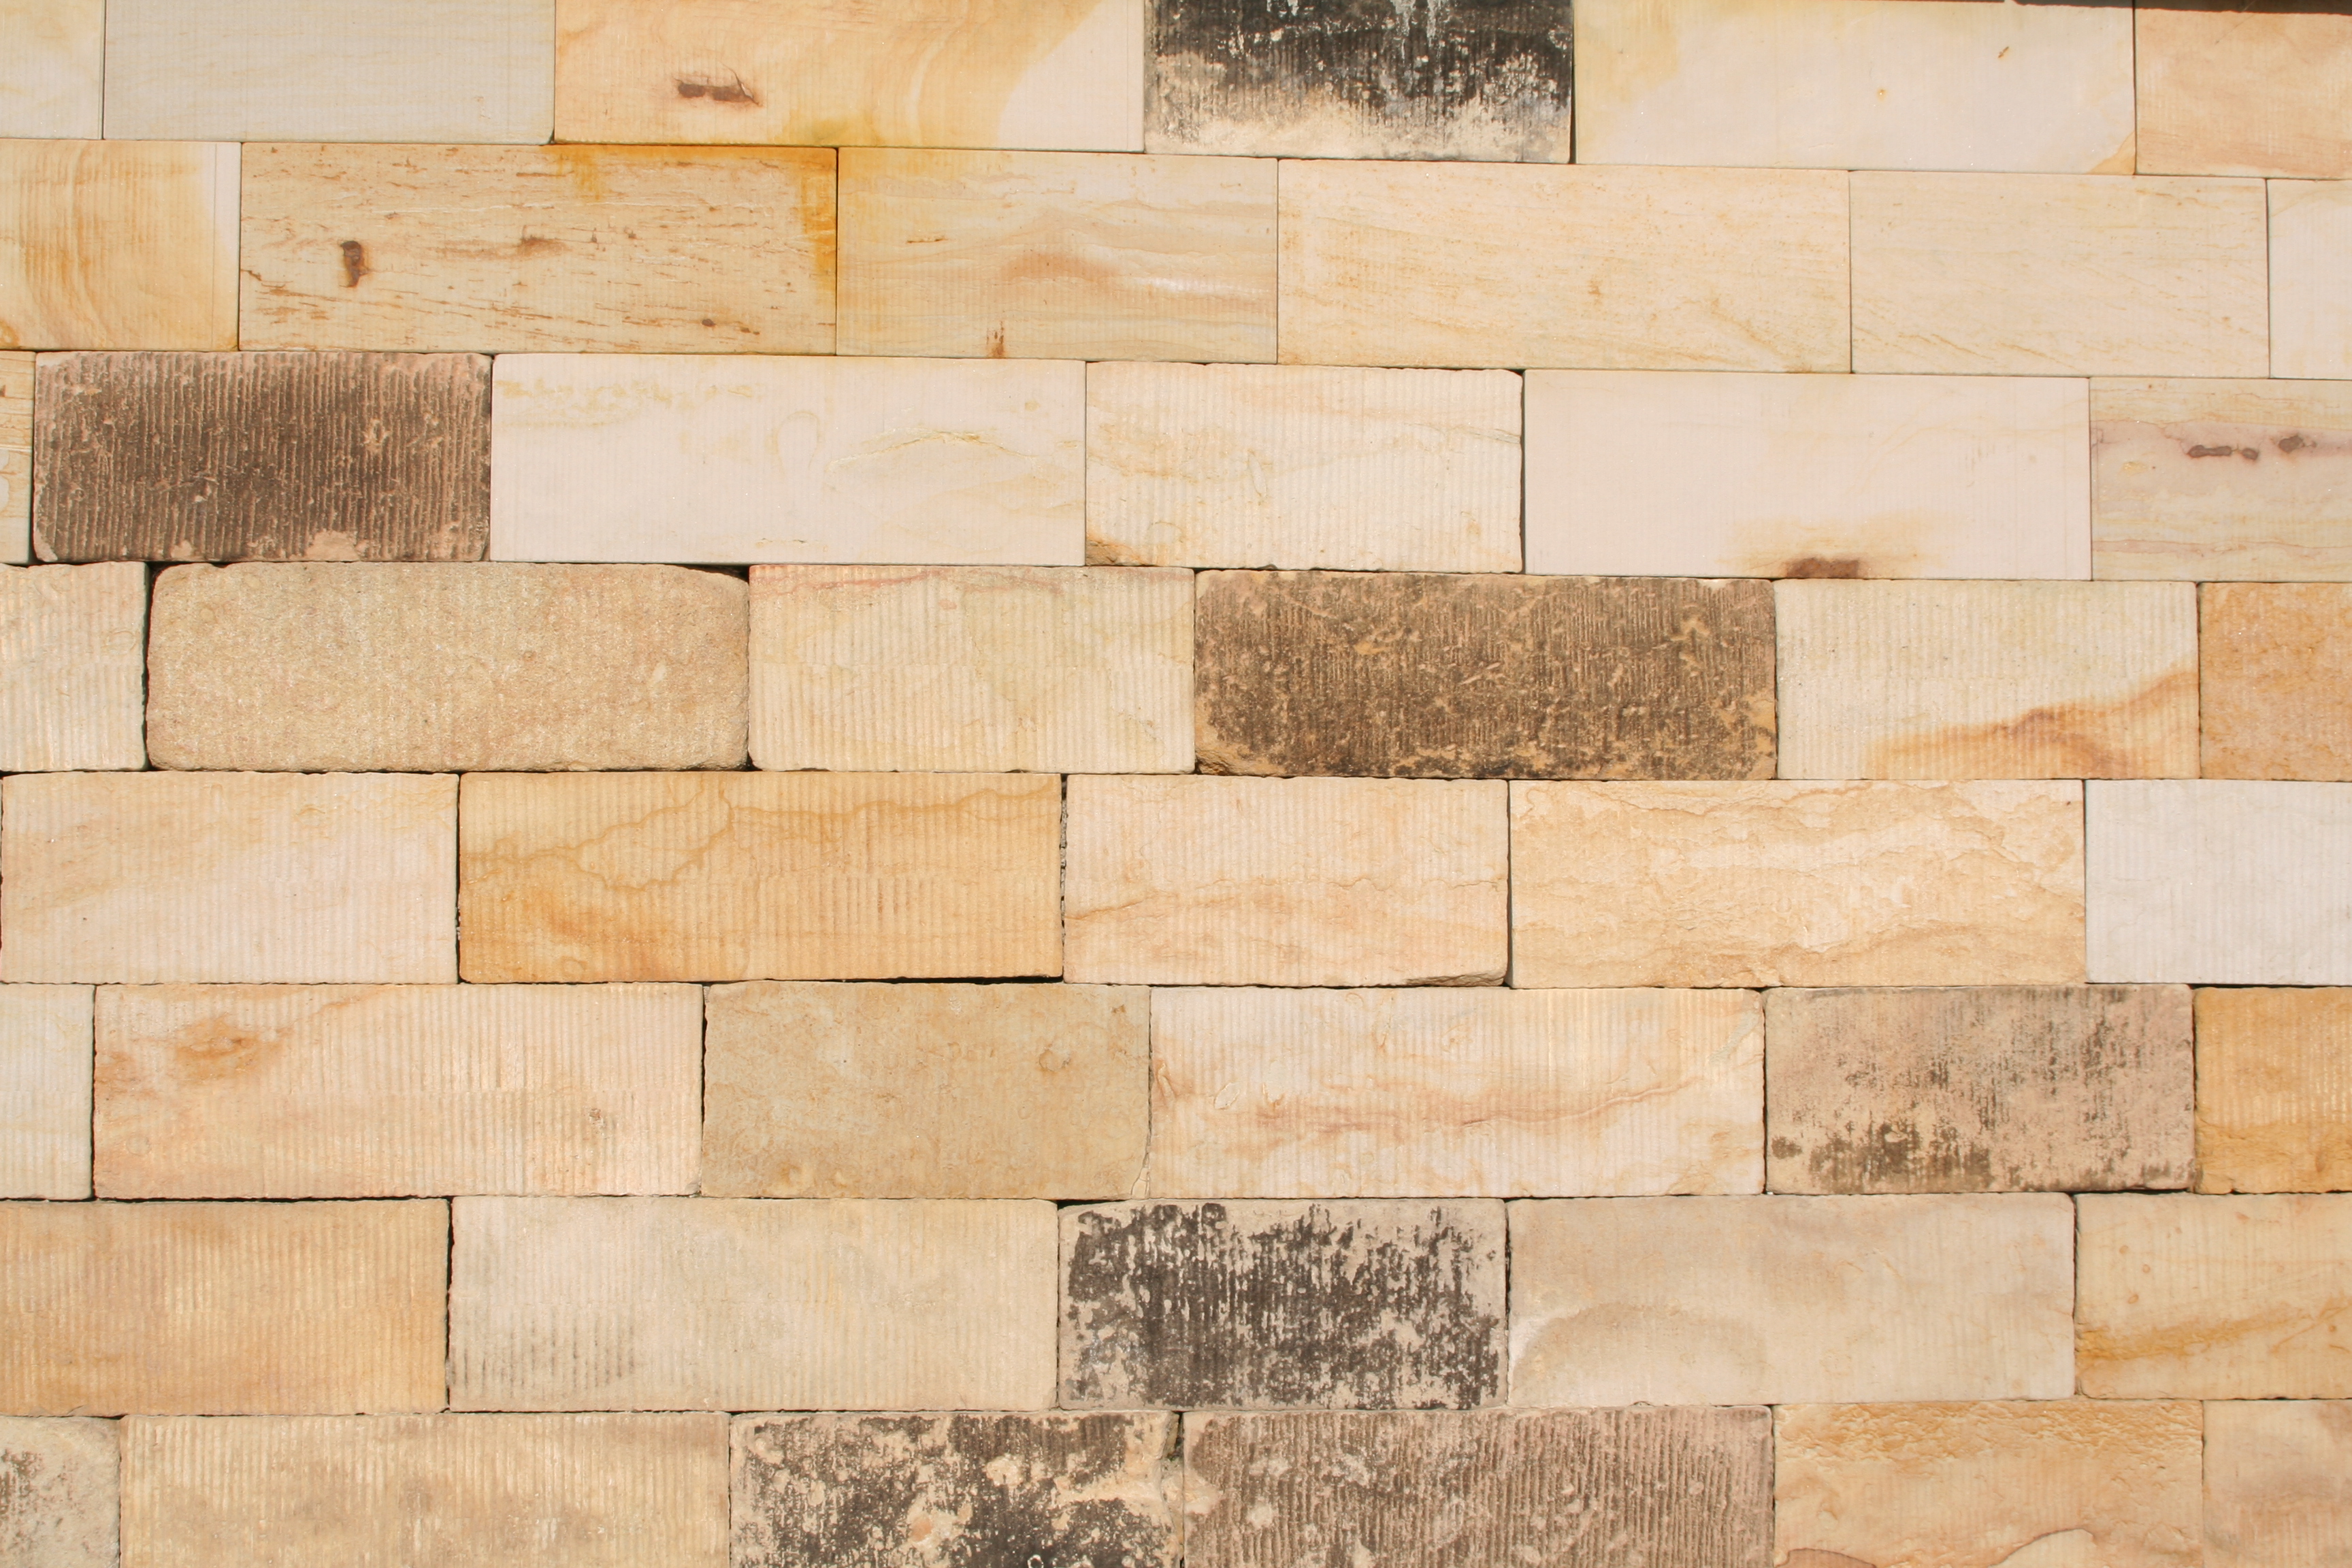
wall stone, sandstone, stone, wall, wood, stone wall, material, brick, flooring, texture